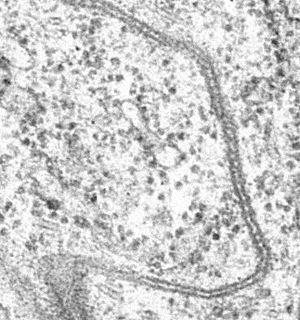
Les jonctions serrées ou étanches ou imperméables ou occlusives sont caractéristiques des tissus épithéliaux du taxon des chordés. Elles bloquent la circulation de fluides entre les cellules et assurent ainsi l'étanchéité entre deux compartiments tissulaires. Cependant, elle peut laisser passer certains peptides, plutôt hydrophiles de petite taille, notamment au niveau du tube digestif lors de la digestion. Les éléments principaux contribuant à la formation de cette jonction sont deux protéines nommées claudine et occludine. Les zonula occludens se nomment tight junction en Anglais.